Polish Navy

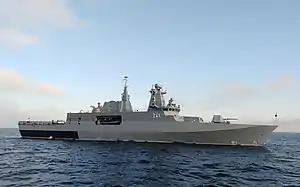
is an offshore patrol vessel

As of the 2020s, the Polish Navy is modernizing its fleet. The work was initially planned as a 9 billion zloty project, but this was reduced in 2012 to 5 billion zloty, causing delays and cancellations in the succeeding years. The navy's 2017 strategy called for spending 13 billion zloty and acquiring 22 new warships, including those completed since 2013. In addition, although the force considers larger warships unsuitable for the confines of the Baltic Sea, the strategy called for extending the operational lifespan of one "Oliver Hazard Perry"-class frigate.